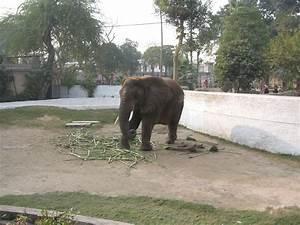
elephant